HMS Doterel (1880)

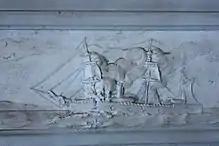
The explosion on HMS "Doterel" (detail on the Greenwich memorial)

Ships of the class were armed with two 7-inch (90 cwt) muzzle-loading rifled guns on pivoting mounts, and four 64-pounder muzzle-loading rifled guns (two on pivoting mounts, and two broadside). Four machine guns and one light gun completed the weaponry. All the ships of the class were provided with a barque rig, that is, square-rigged foremast and mainmast, and fore-and-aft sails only on the mizzen mast.